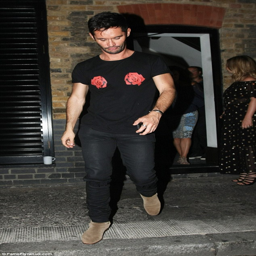
all black : the person picked an unique ensemble , in the form of a black t - shirt with red roses printed on his chest - resembling his former wife 's infamous back tattoo